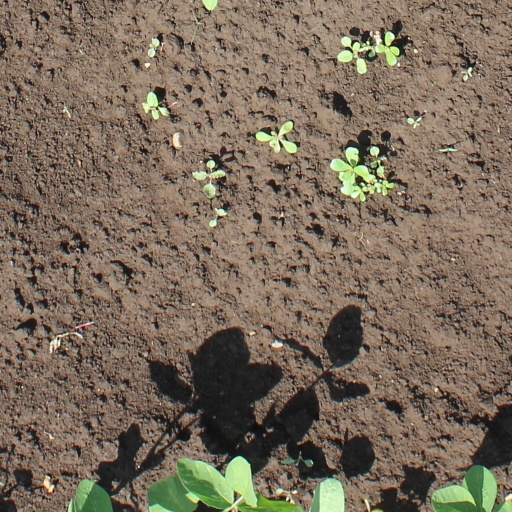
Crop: soybean